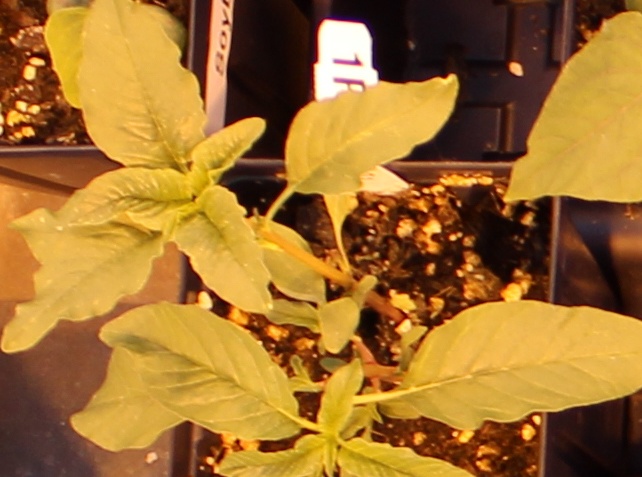
Label: Waterhemp